History of plague

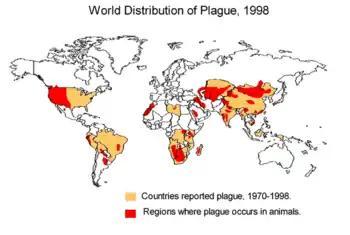
Distribution of plague infected animals and people, as of 1998.

Plague cases were massively reduced during the second half of the 20th century, but outbreaks still occurred, especially in developing countries. Between 1954 and 1997, human plague was reported in 38 countries, making the disease a re-emerging threat to human health. Between 1987 and 2001, 36,876 confirmed cases of plague with 2,847 deaths are reported to the World Health Organization.